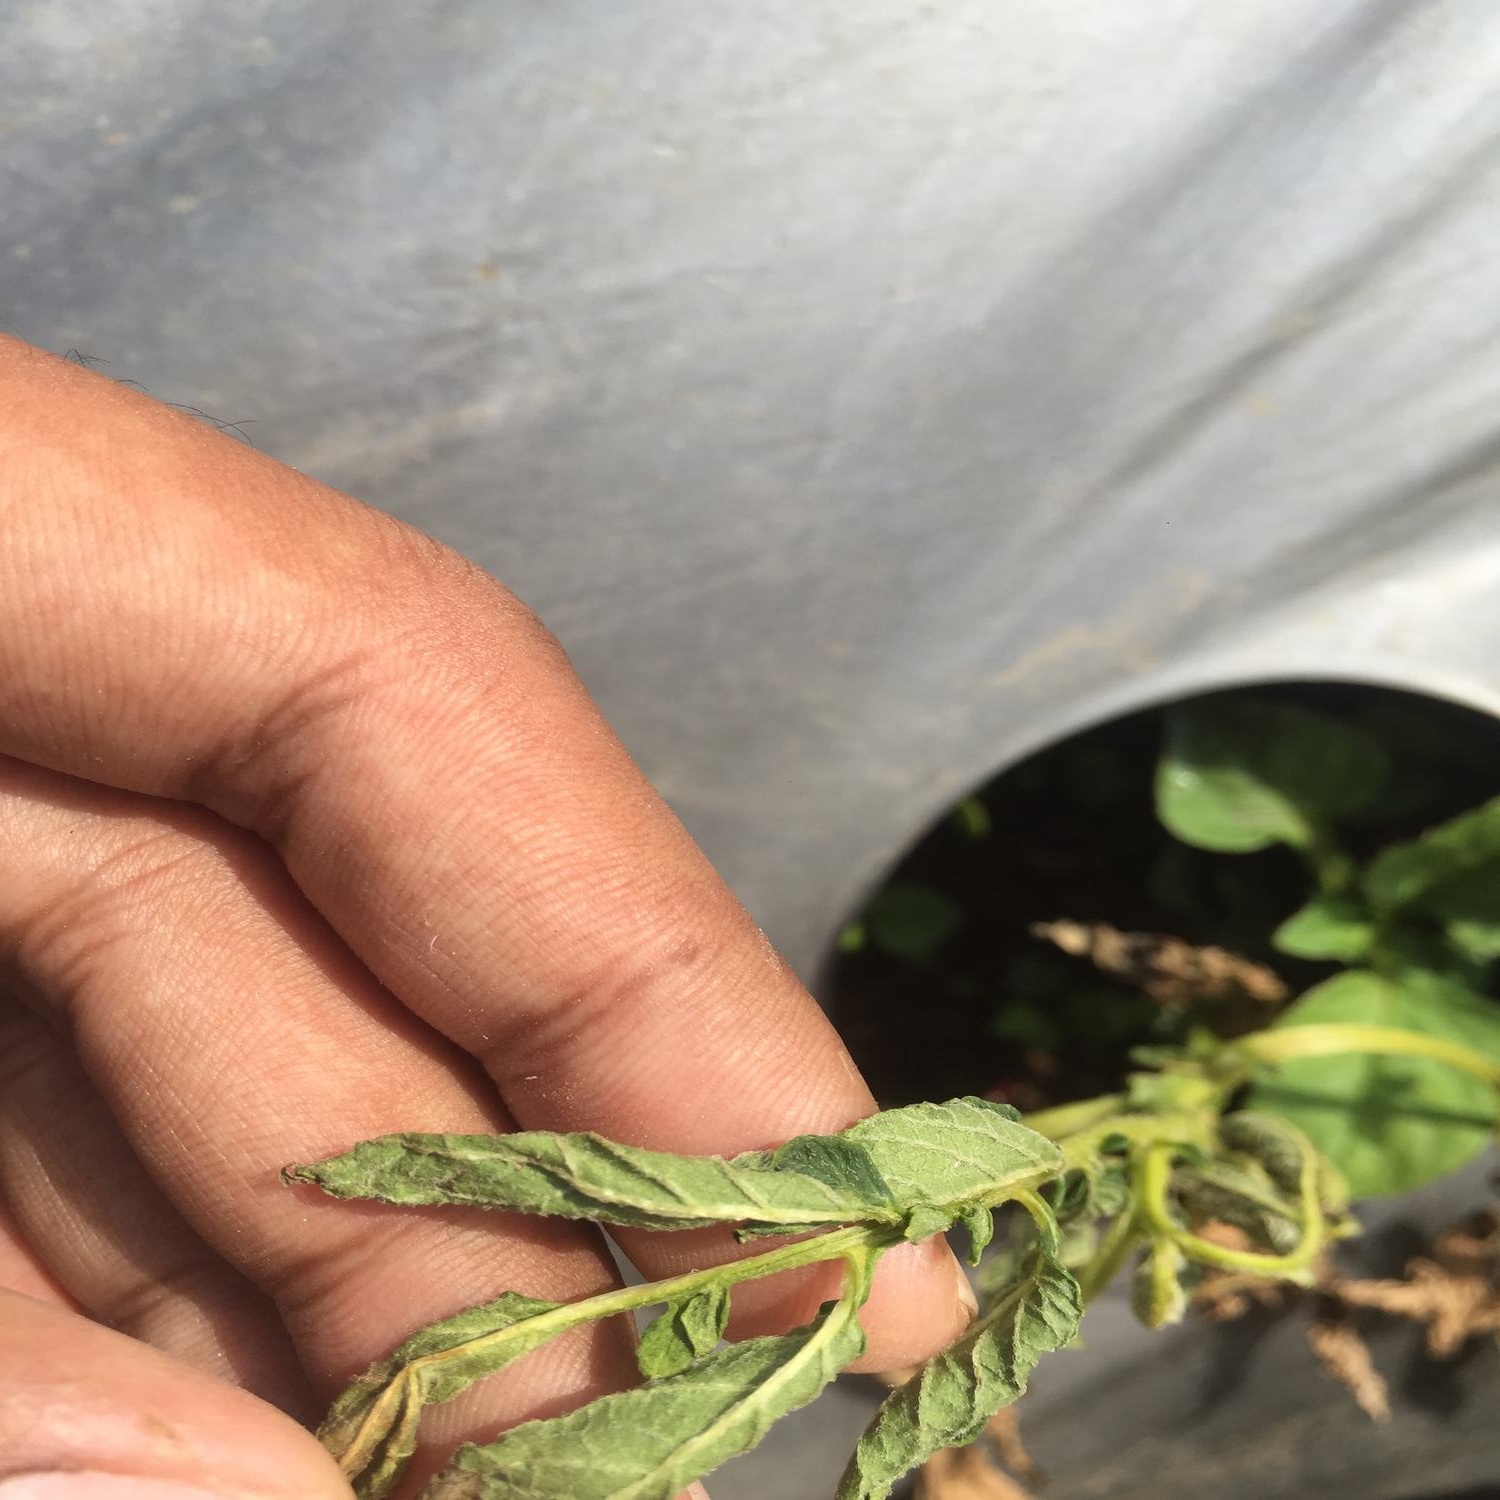
Etiqueta: Pudricion_Parda